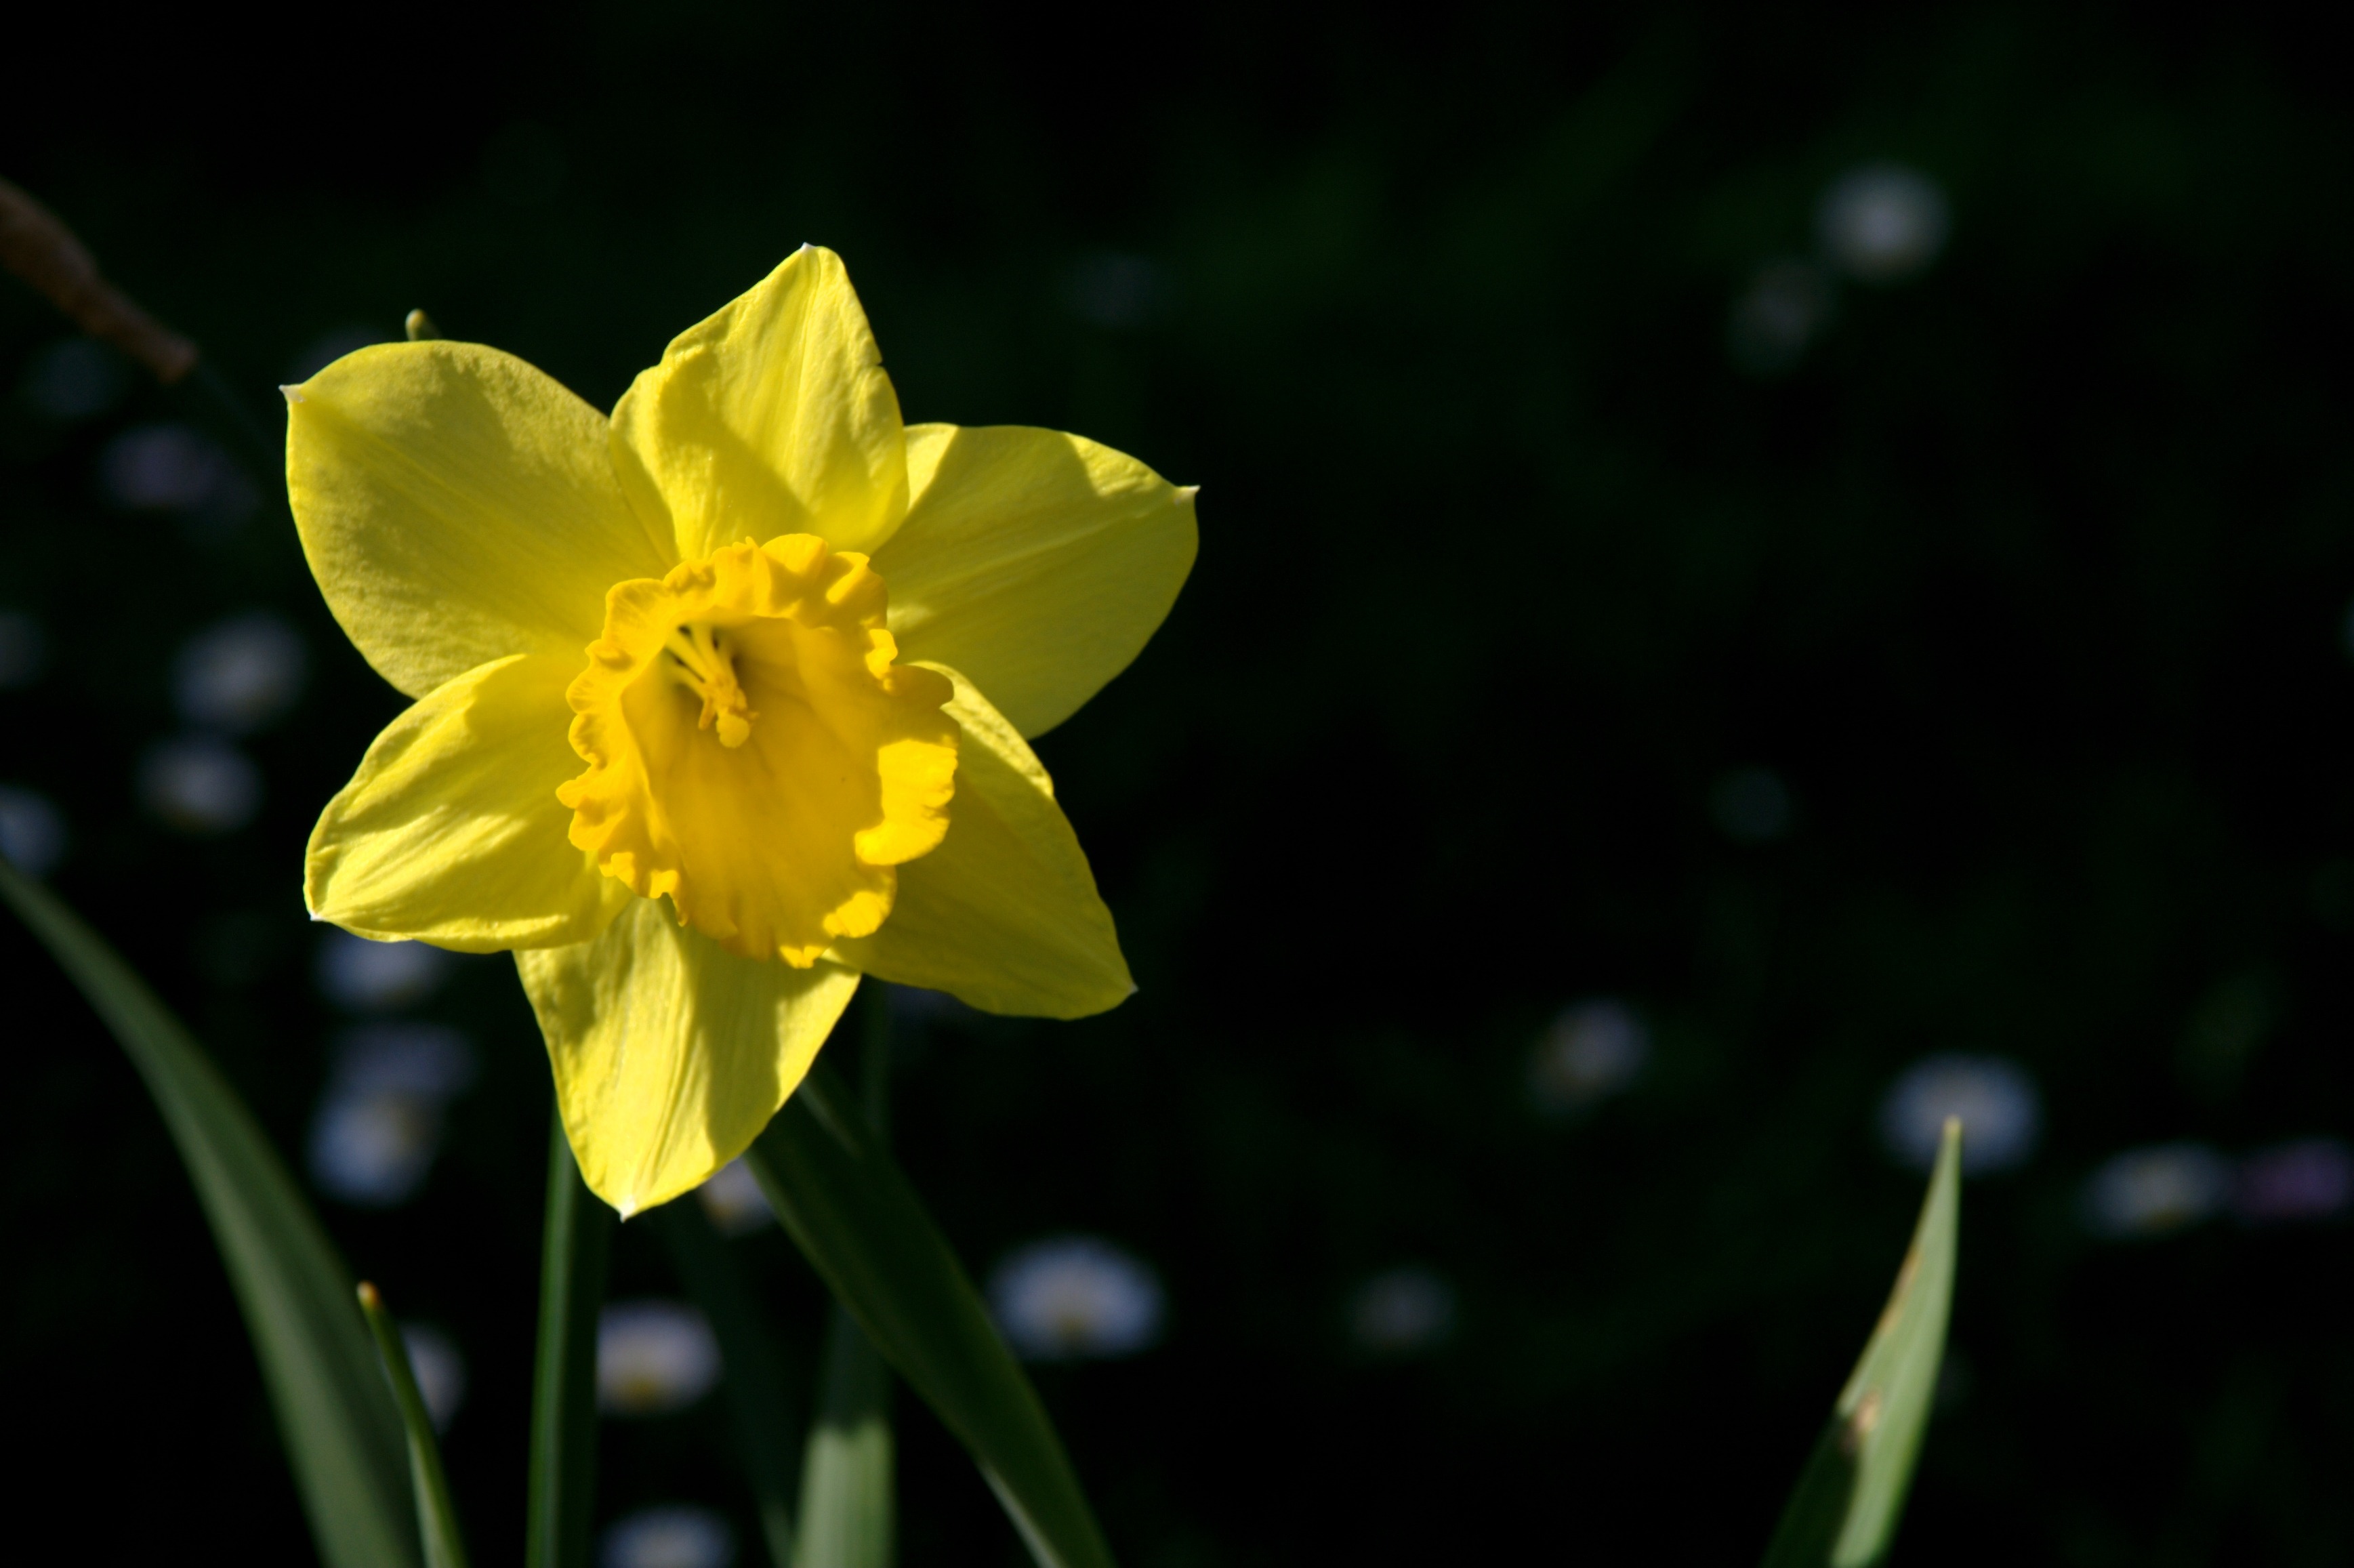
nature, plant, flower, petal, spring, yellow, flora, wildflower, flowers, narcissus, macro photography, flowering plant, plant stem, land plant